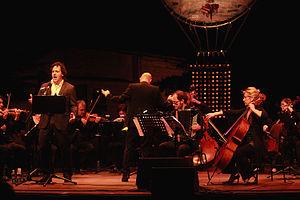
Omar Hasan le 8 août 2013 lors d'un concert avec Café Tango et l'Orchestre de chambre de Toulouse au jardin Raymond IV, à Toulouse.
Omar José Hasan Jalil, né le 21 avril 1971 à Tucuman, est un joueur international argentin de rugby à XV. Il évolue au poste de pilier au sein des effectifs des Wellington Lions, des ACT Brumbies, du FC Auch, du SU Agen et du Stade toulousain.